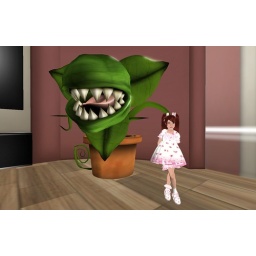
Standing by big green eating plant 42209